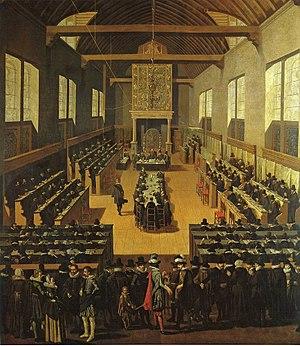
Le protestantisme joue un rôle fondateur dans l’histoire des Pays-Bas, car son développement alimente la révolte contre les Espagnols qui débouche sur l’indépendance du pays obtenue au cours de la Guerre de Quatre-Vingts Ans. À l'issue de cette guerre, les Pays-Bas originels se trouvent divisés entre les Pays-Bas du Sud reconquis par les Espagnols où le catholicisme est imposé par la force, et les Pays-Bas du Nord qui deviennent indépendants et protestants essentiellement d’obédience calviniste, où les autres religions restent tolérées, et dont traite le présent article.